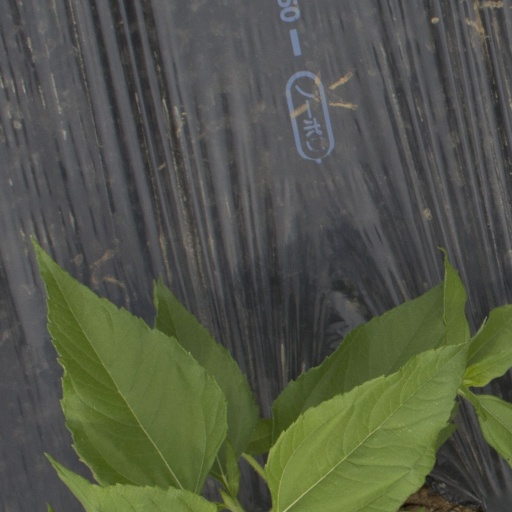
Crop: Jerusalem artichoke